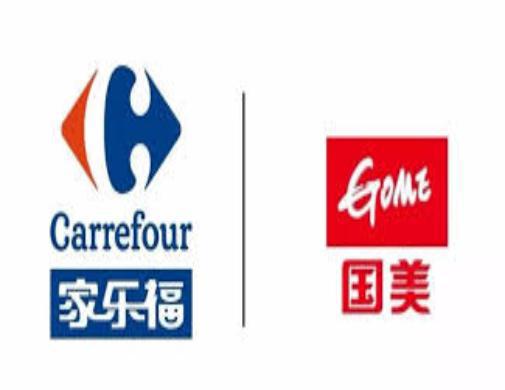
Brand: gome-1
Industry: Electronic